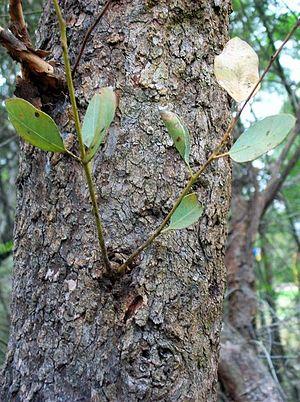
Eucalyptus squamosa est une espèce du genre Eucalyptus, famille des Myrtaceae.